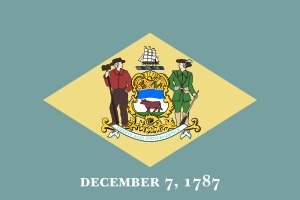
Delawares flag
Delawares flag
"Delawares flag består af en lys blågrå dug med delstatens våben sat i en lys gul-brun rhombe i flagets midte. Langs dugens nedre kant står indskriften ""DECEMBER 7, 1787"".